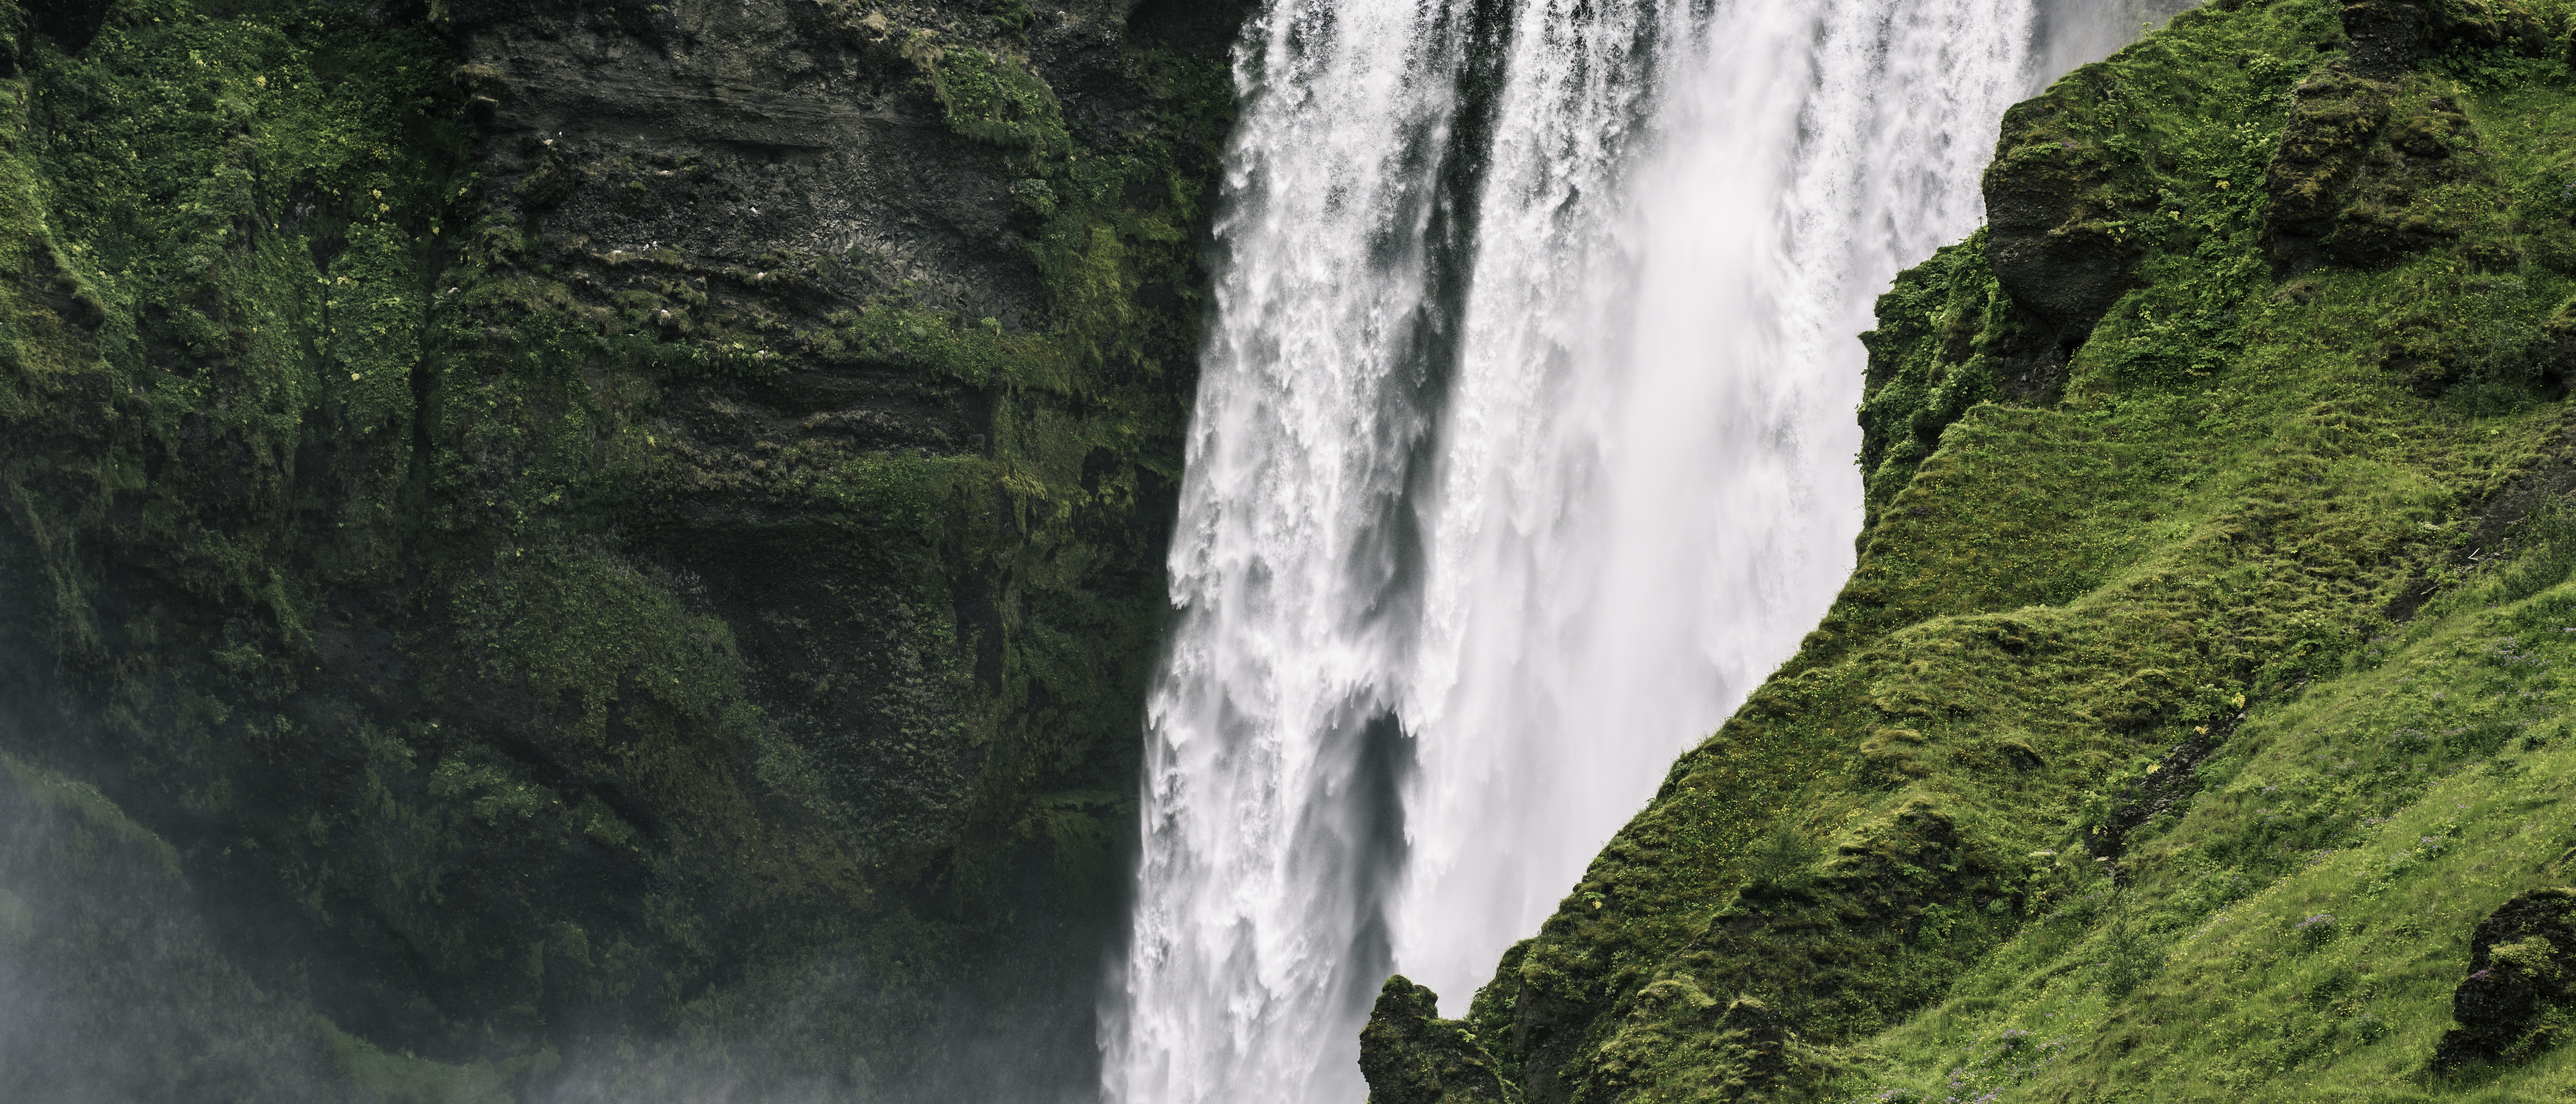
water, rock, waterfall, mountain, fall, adventure, moss, cliff, cascade, scenic, rocky, terrain, body of water, outdoors, hills, daylight, ravine, wasserfall, water feature, Mossy rocks